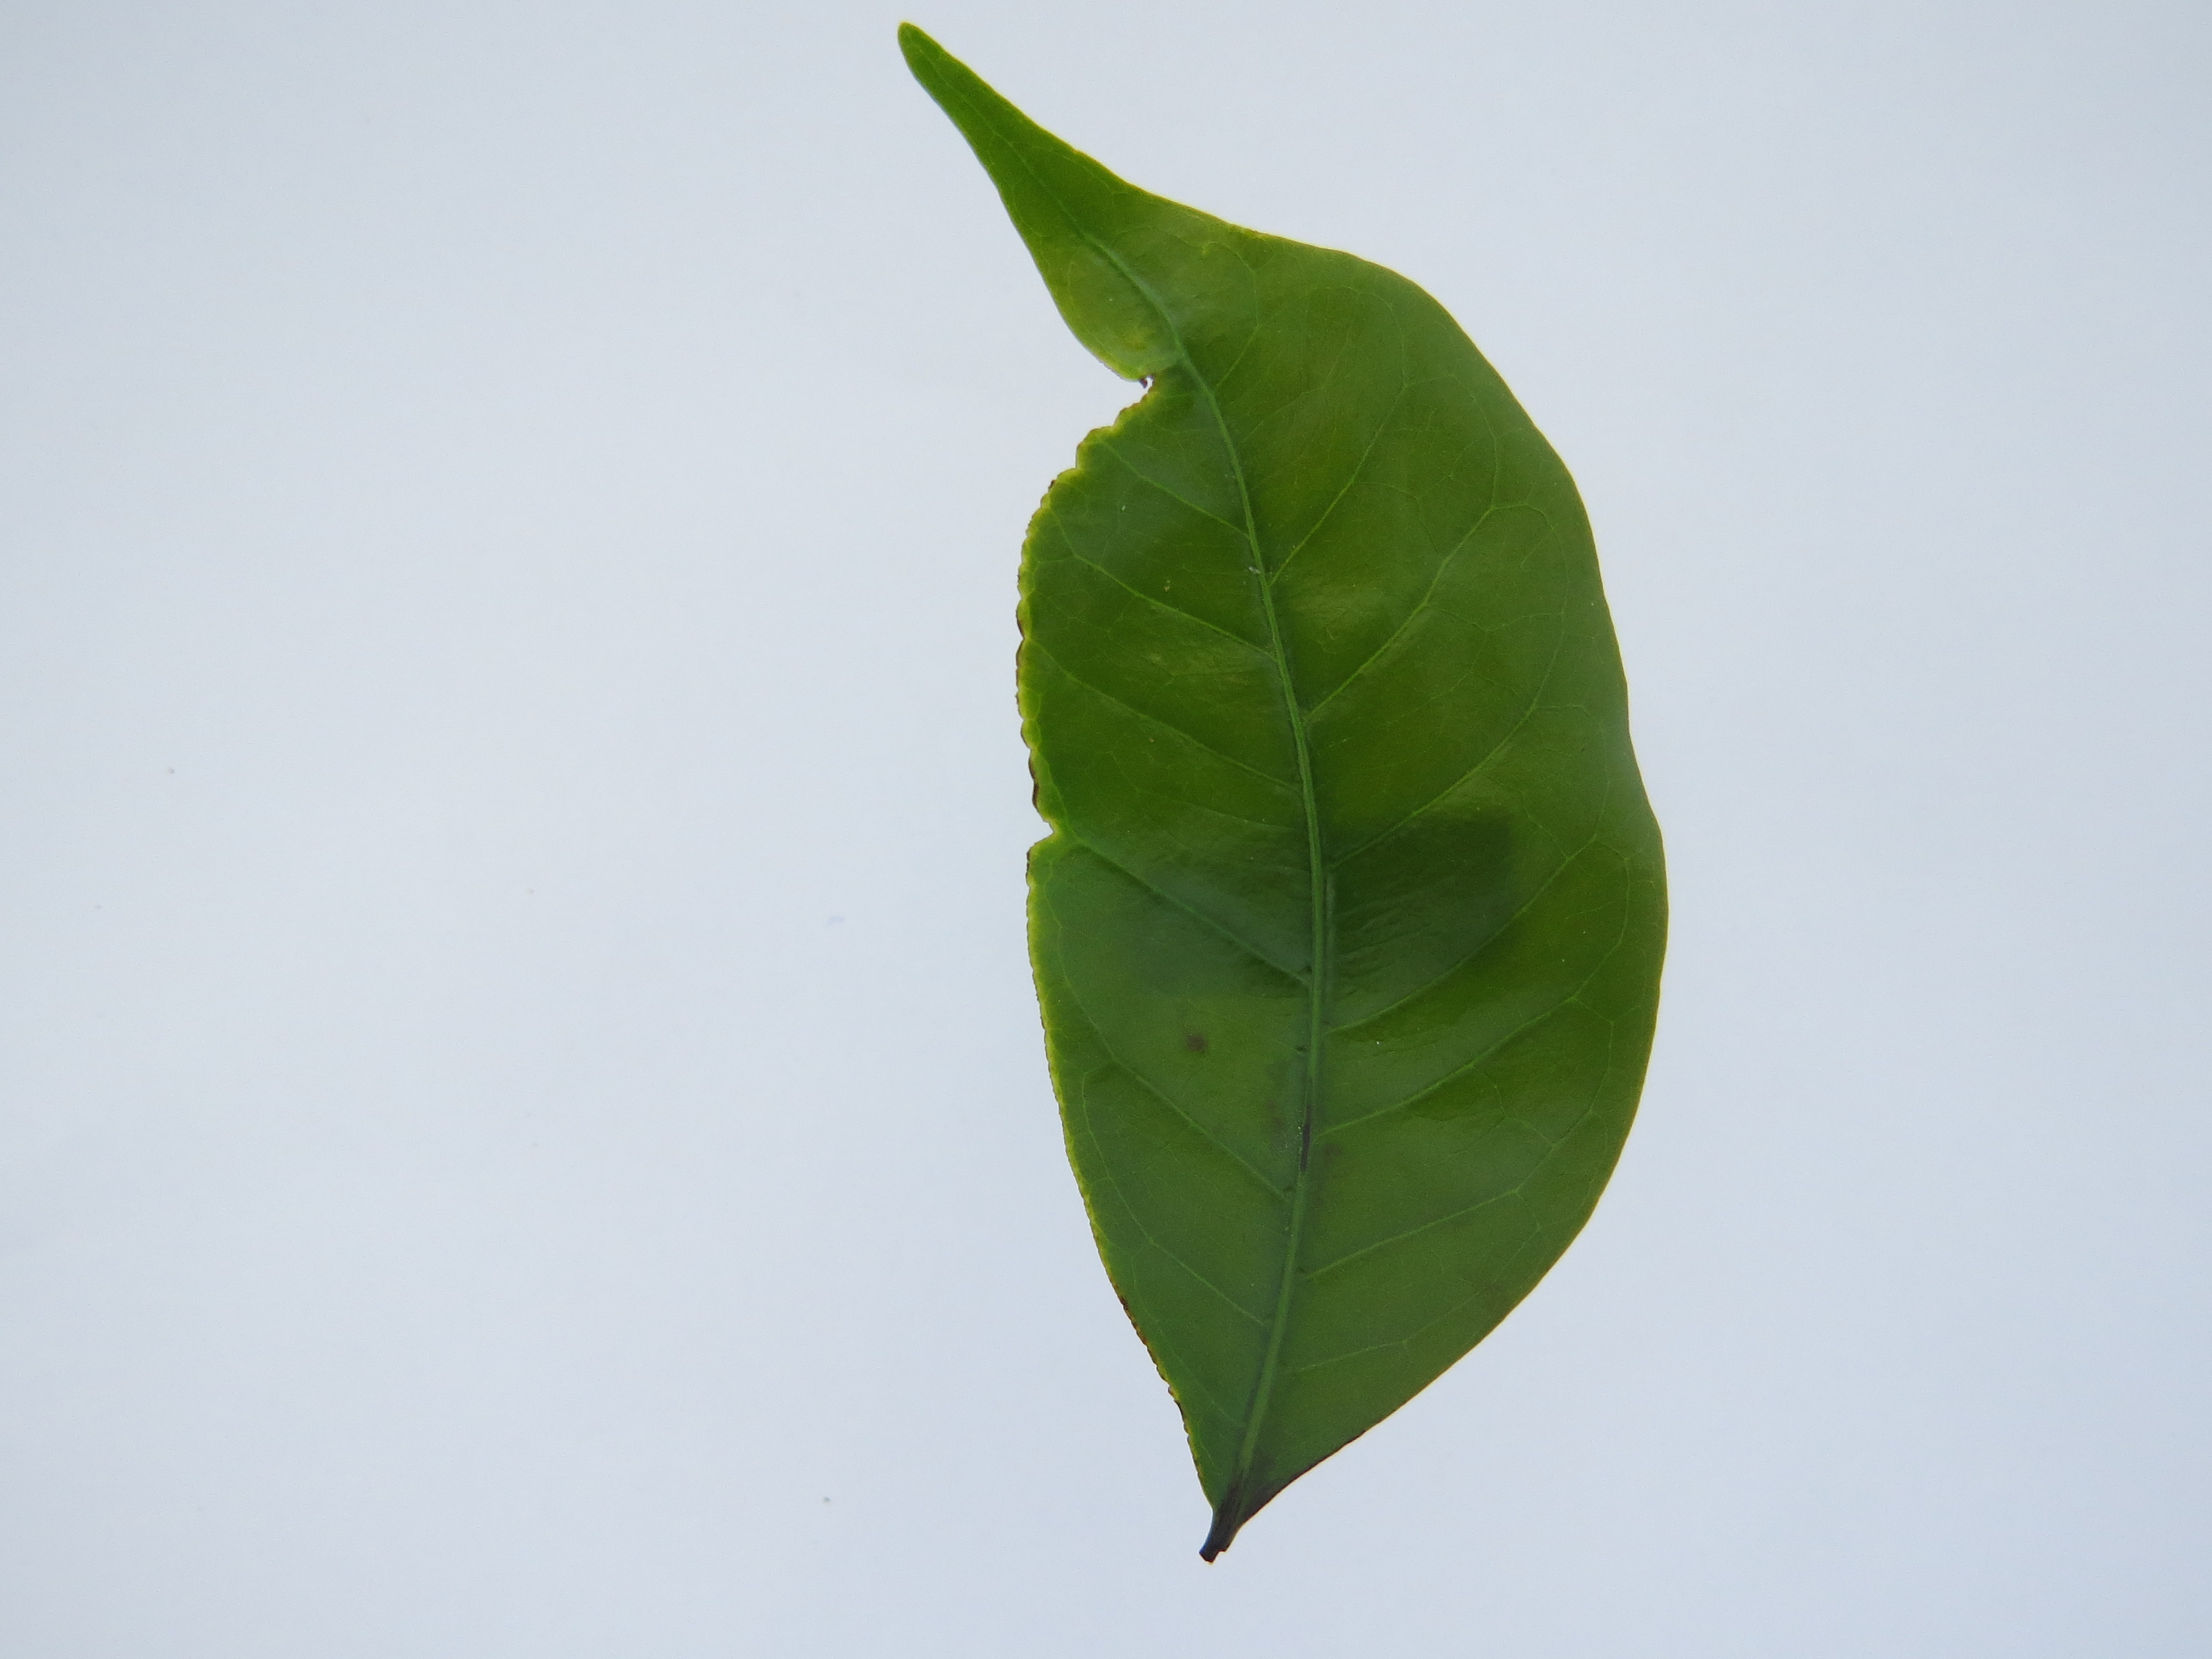
Label: calcium-Ca